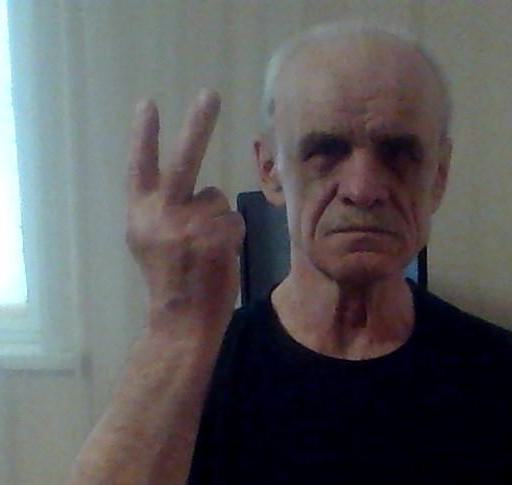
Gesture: peace_inverted